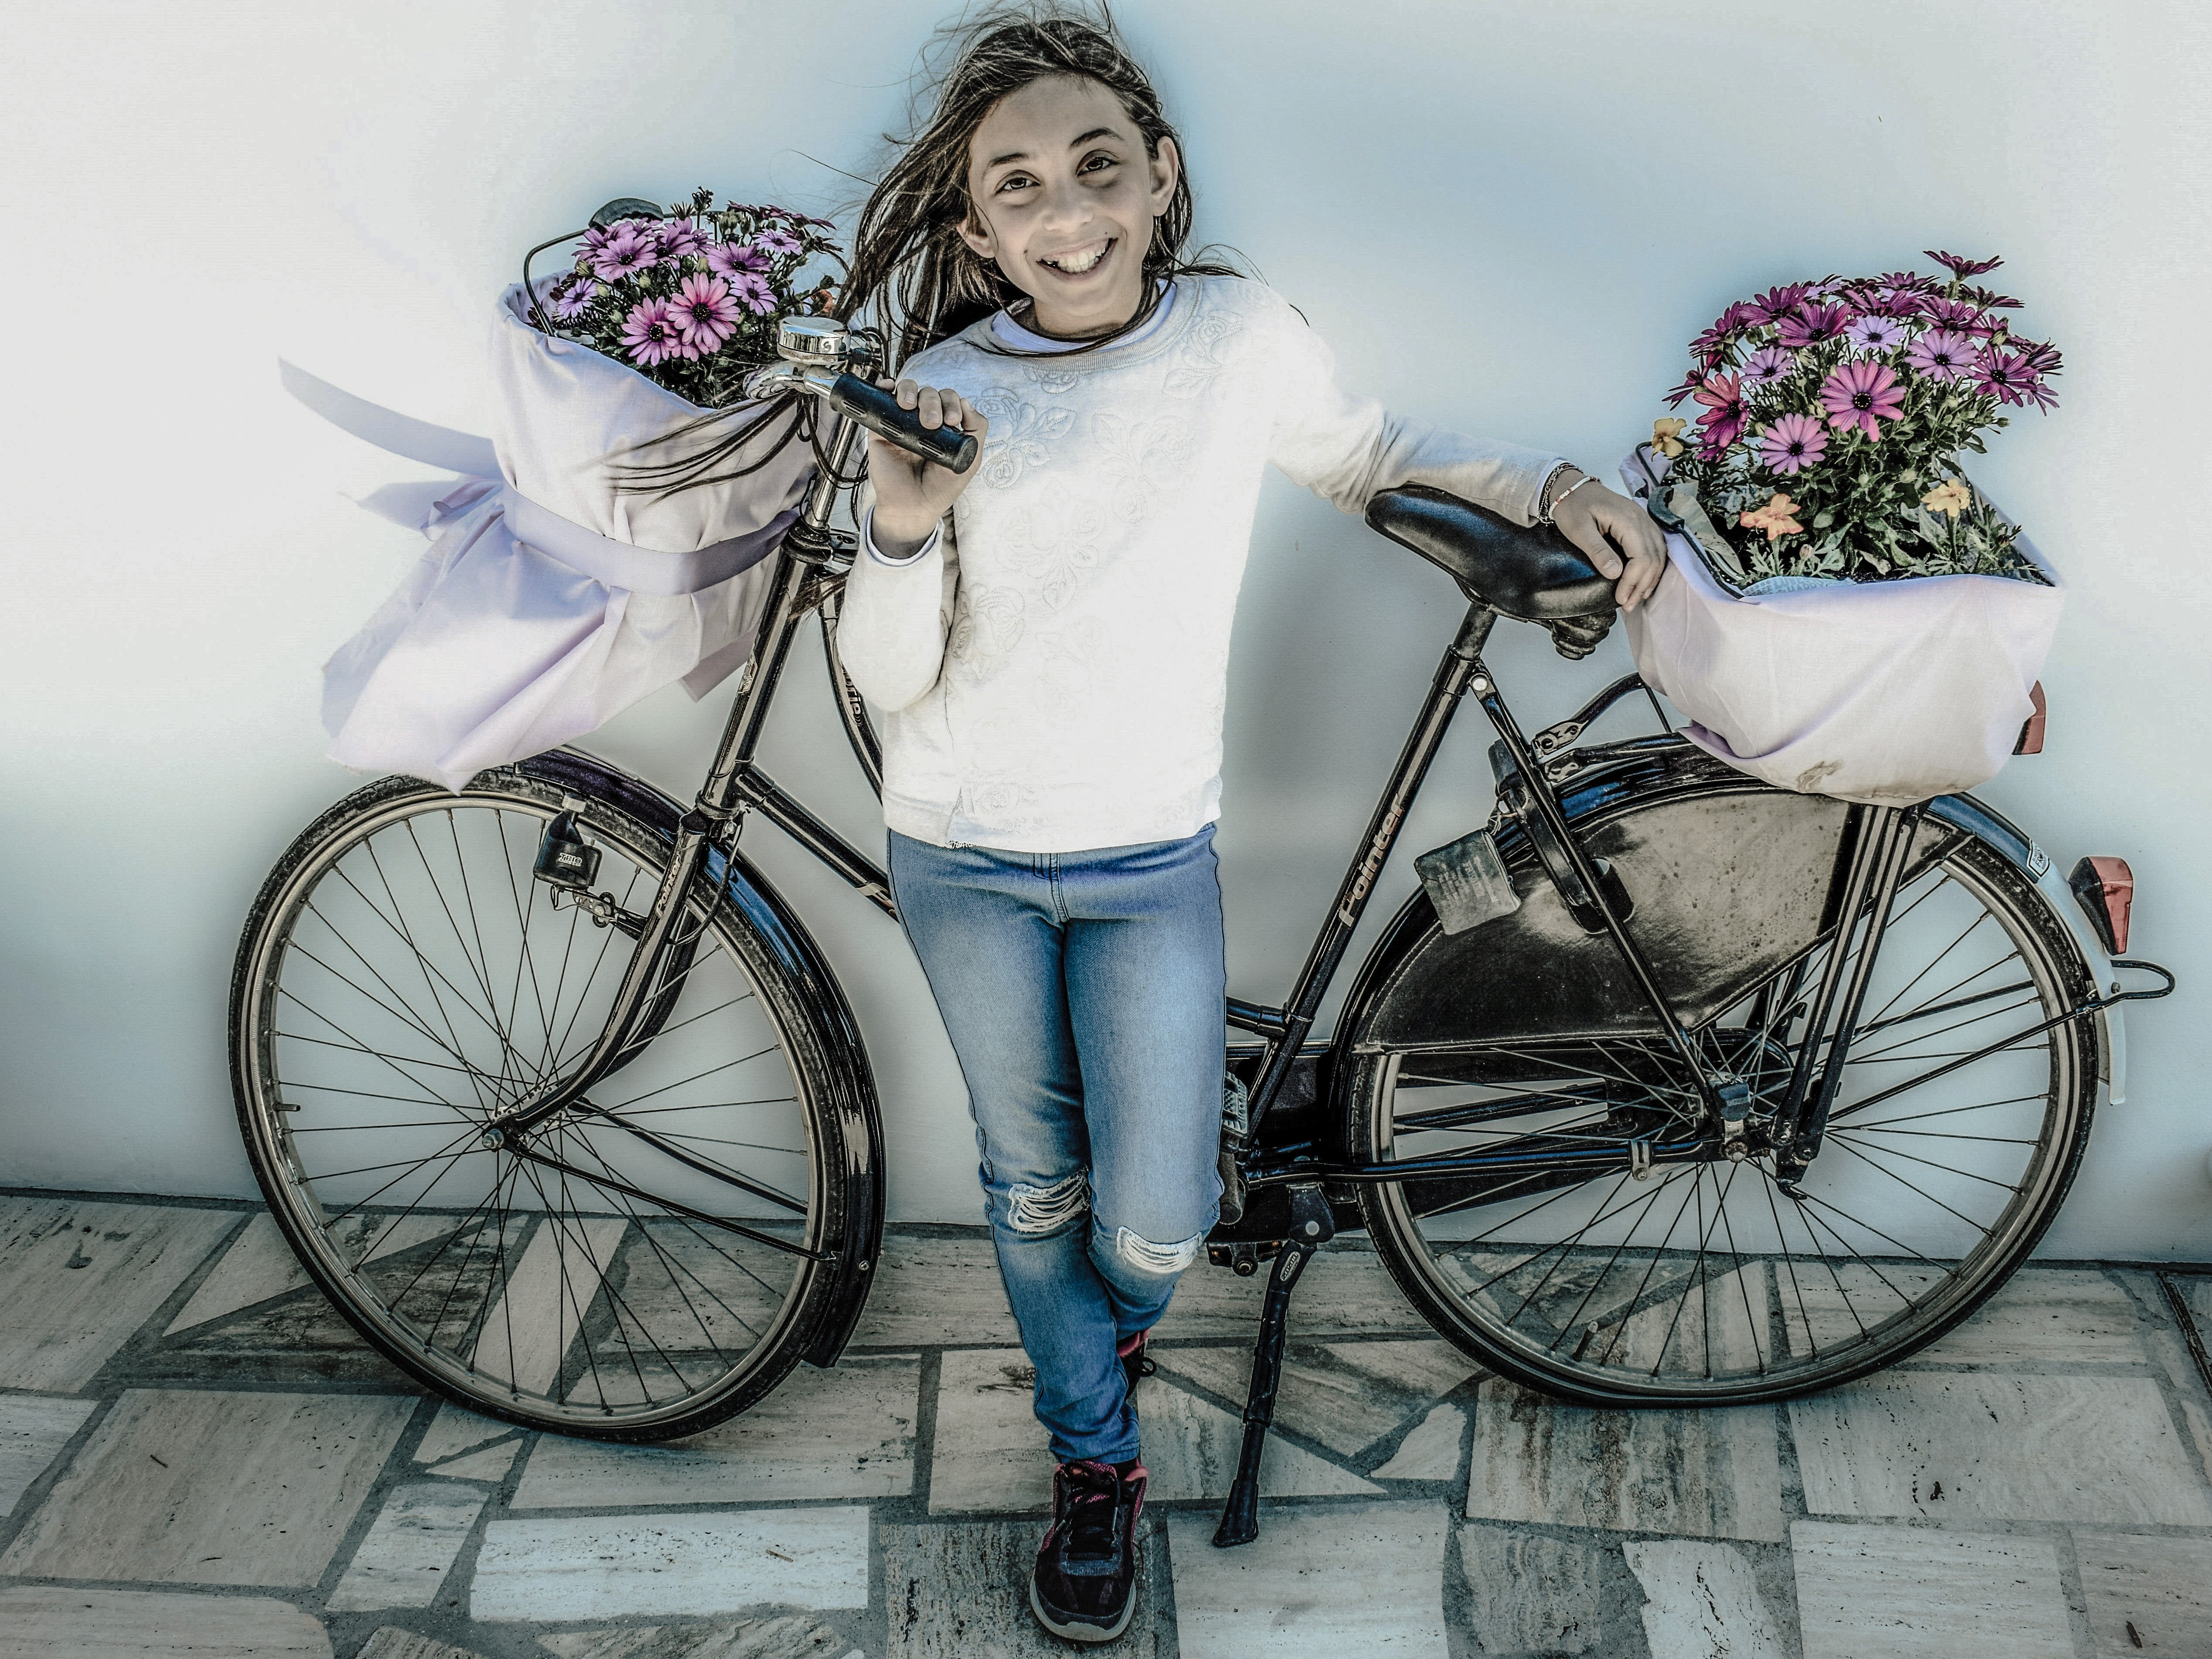
girl, white, wheel, bicycle, spring, vehicle, child, blue, childhood, sports equipment, flowers, cycling, happiness, joy of life, land vehicle